Charles de Graimberg

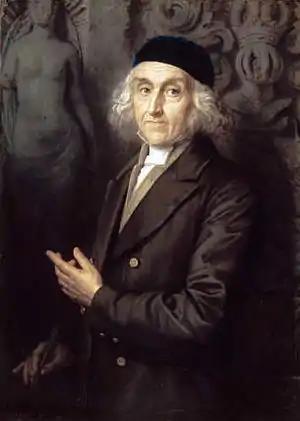
Portrait of de Graimberg

Louis Charles François de Graimberg (30 July 1774 – 10 November 1864), also known as Carl de Graimberg, was a French curator, collector and artist.